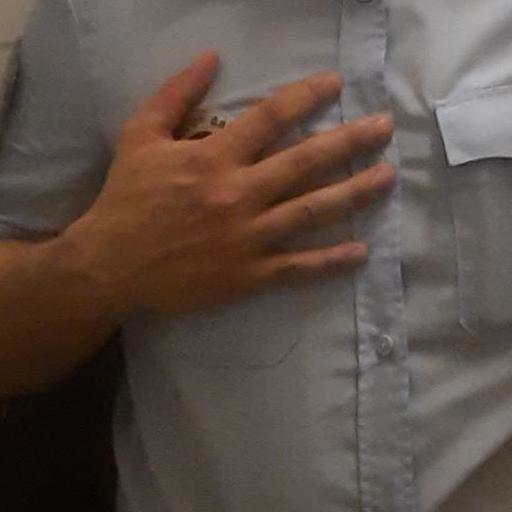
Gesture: no_gesture